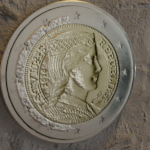
Coin value: 2euro
Country: lv
Edition: standard